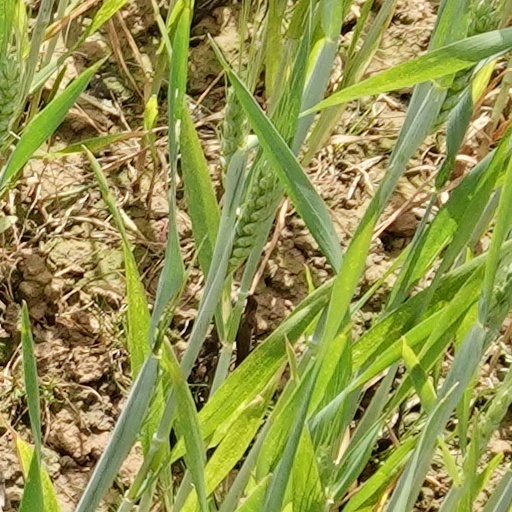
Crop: wheat